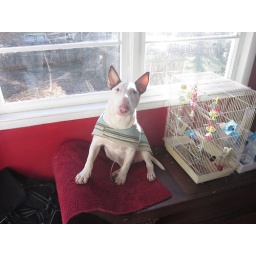
carlos in window wearing coat near bird